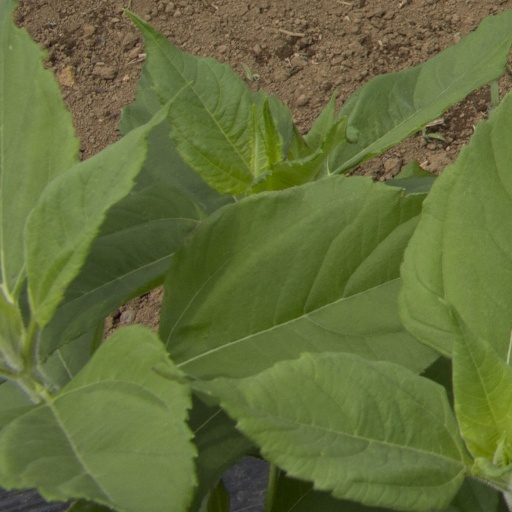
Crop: Jerusalem artichoke